Oriental pied hornbill

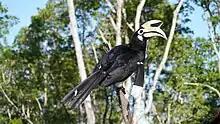
In Labuk Bay Proboscis Monkeys Sanctuary, Sabah, Malaysia

Hornbills are predominantly frugivores. The oriental pied hornbill's diet consists of wild fruits such as figs (Ficus spp.), melanoxylon berries, rambutans, palm fruit, papaya and fruits of liana plants. It will also take large insects (grasshoppers), small birds (finches), small reptiles (lizards and snakes), amphibians such as frogs, fish, and bats. Its diet differs slightly between the breeding and non-breeding season. During the non-breeding season, oriental pied hornbills feed more on non-fig fruit such as small sized berries, drupes, arillate capsules and lianas (woody vines), however the availability of these food items is lower in the breeding season, which suggests that the species increases its habitat range during that time. They also tend to feed in flocks during the non breeding season. When foraging for food, they tend to select a few common species of fruit trees. They show a preference towards trees belonging to the families Annonaceae, Meliaceae and Myristicaceae. Other target species include "Rourea minor", "Polyalthia viridis", "Cinnamomum subavenium", "Trichosanthes tricuspidata", and many others. Feeding on a diversity of fruits ensure that nutritional requirements are met. In the non-breeding season fruits that are selected for are generally sugar rich, while lipid-rich fruits and invertebrates are highly selected for during the breeding season.